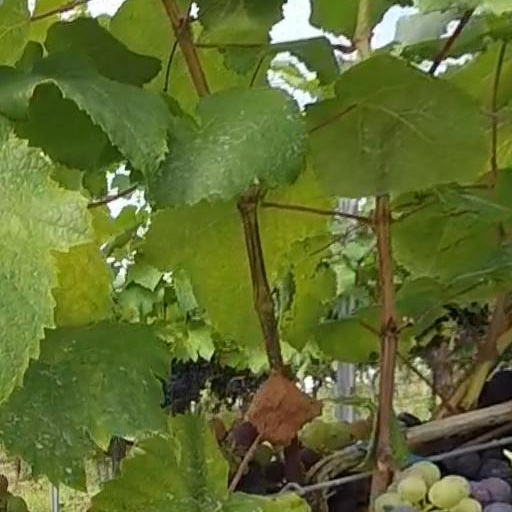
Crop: grape